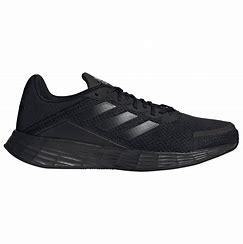
Brand: Adidas
Model: Duramo SL Lauf